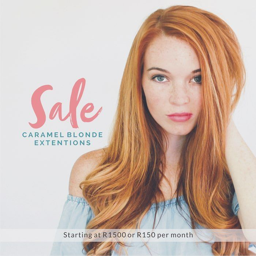
on sale from r1 for grams !